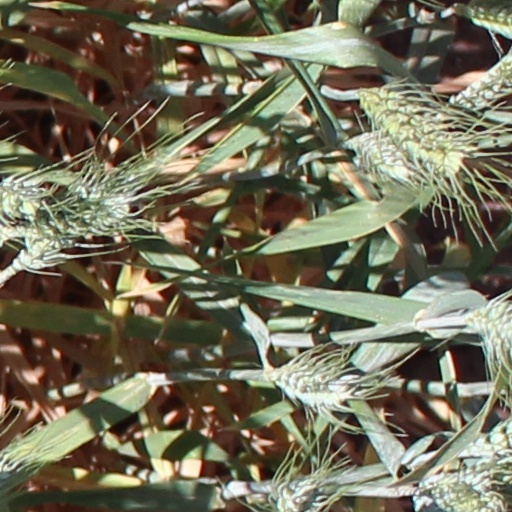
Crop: wheat